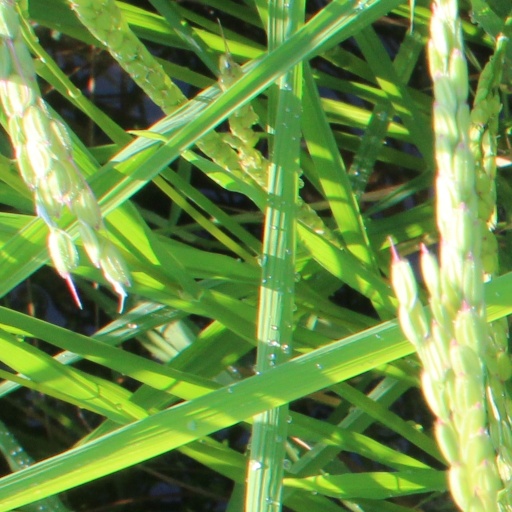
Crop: rice